Nanbu Toshikatsu

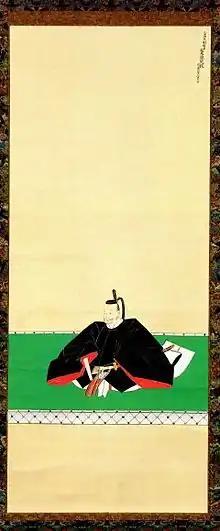
Portrait of Nanbu Toshikatsu

was a mid-Edo period Japanese samurai, and the 8th "daimyō" of Morioka Domain in northern Japan. He was the 34th hereditary chieftain of the Nanbu clan. His courtesy title was "Shinano-no-kami", (later "Daizen-no-daifu") and his Court rank was Junior 4th Rank, Lower Grade.